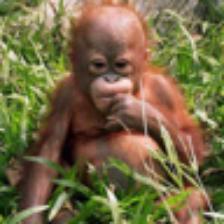
Label: NonHuman